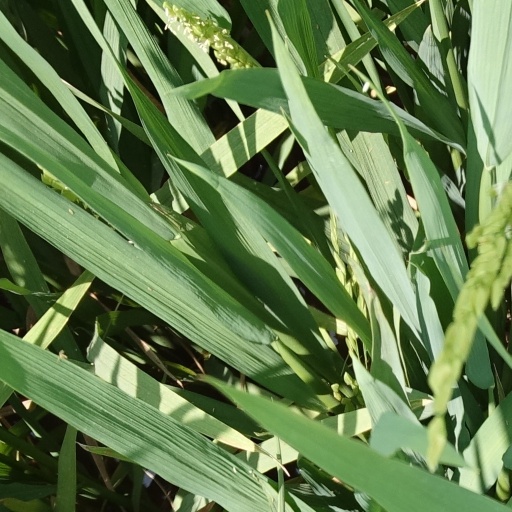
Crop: rice